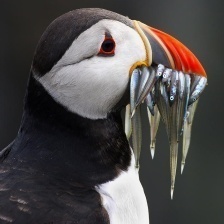
Species: PUFFIN
Scientific name: FRATERCULA